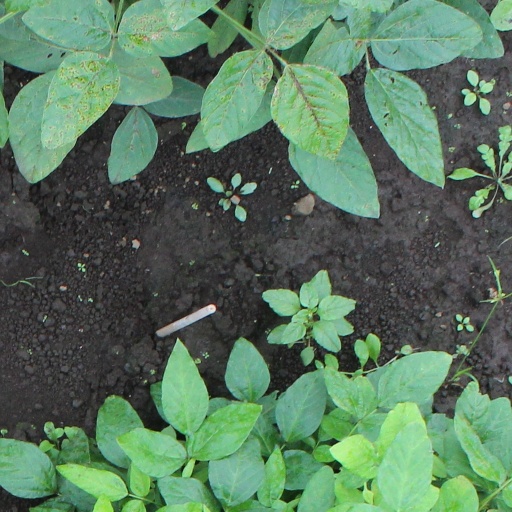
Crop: soybean